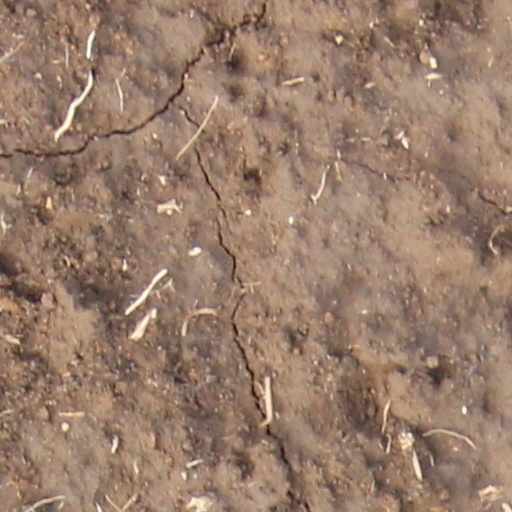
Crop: wheat